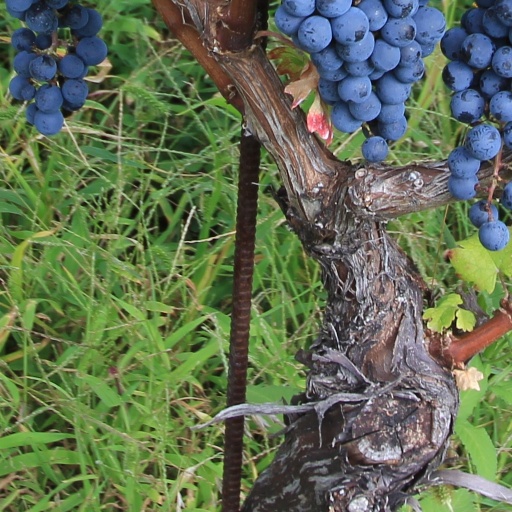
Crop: grape